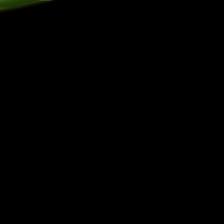
Plant: Aloe Vera